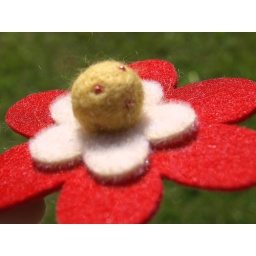
felt bead flower brooch in red